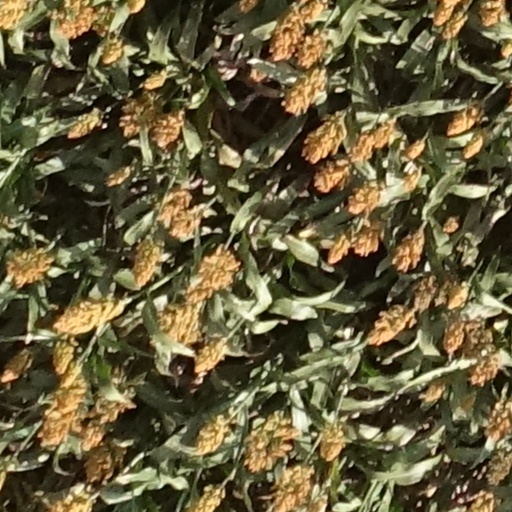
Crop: sorghum